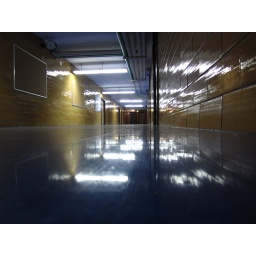
sitting on the floor by the dean's office while my friend calls her mom using my phone